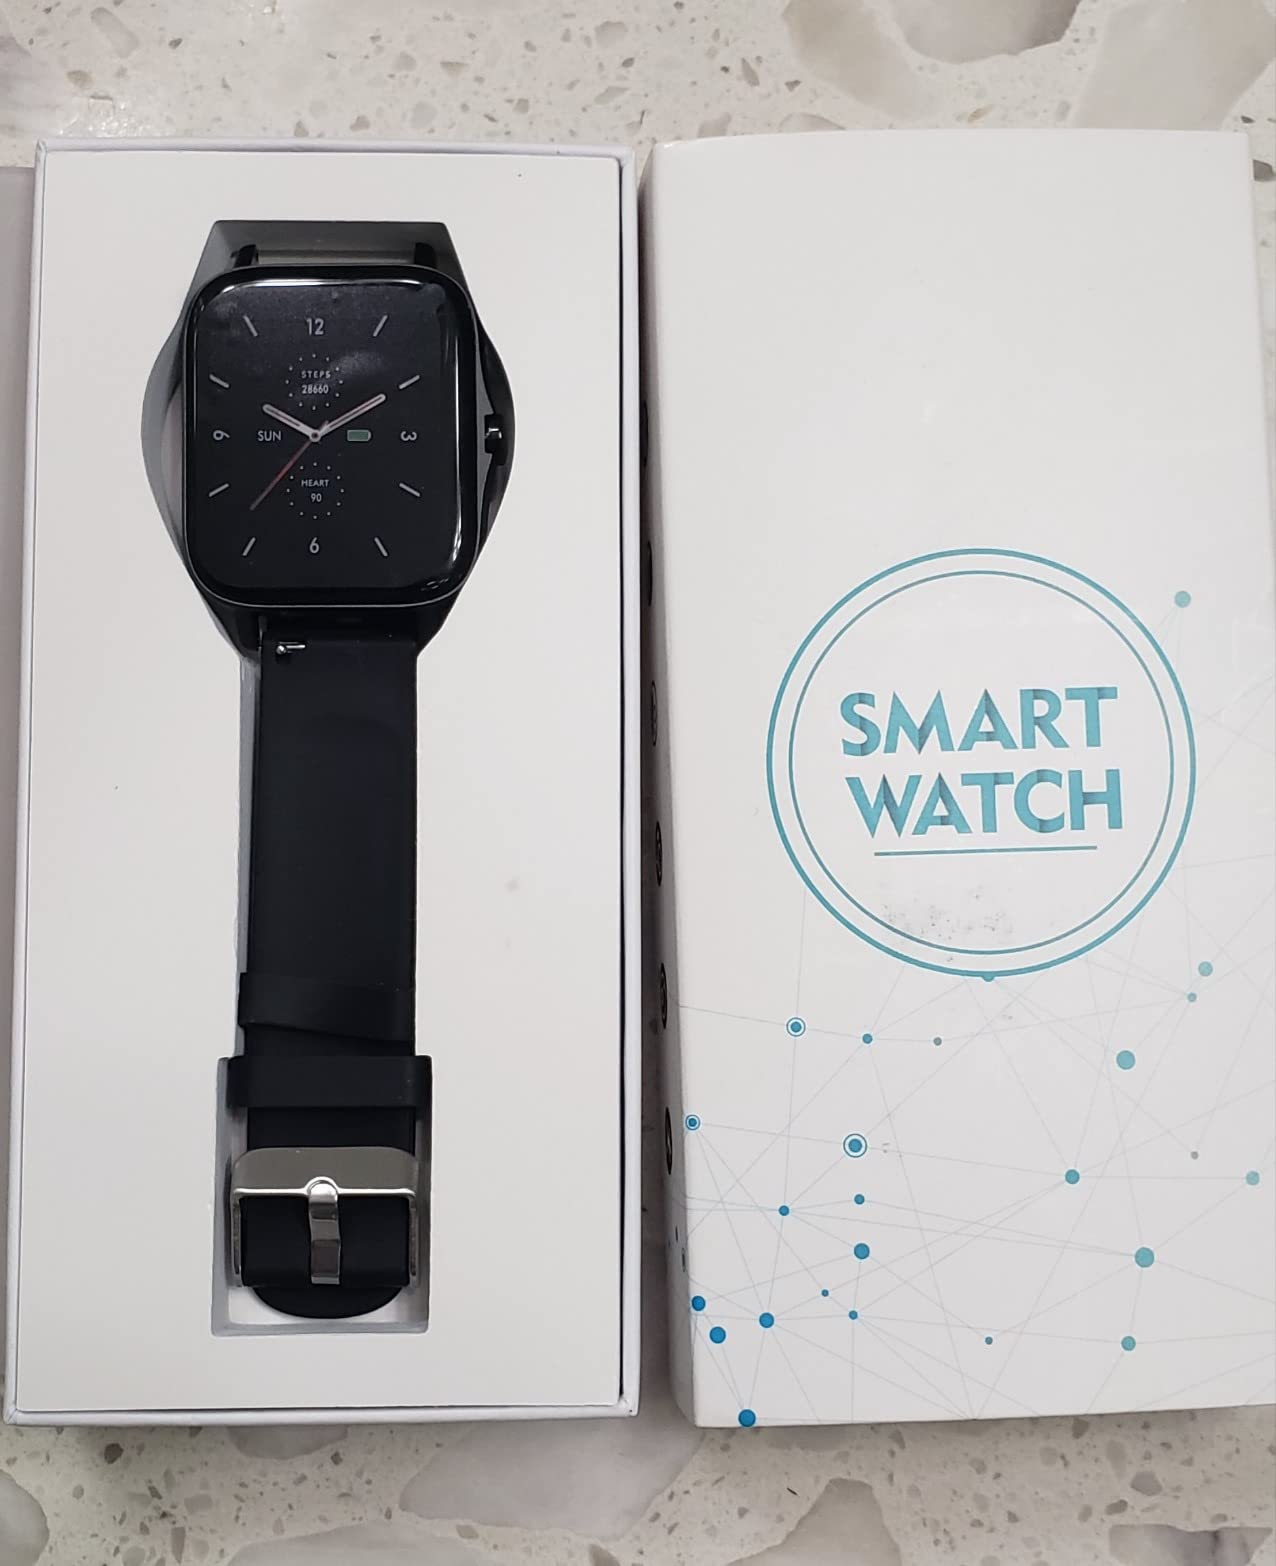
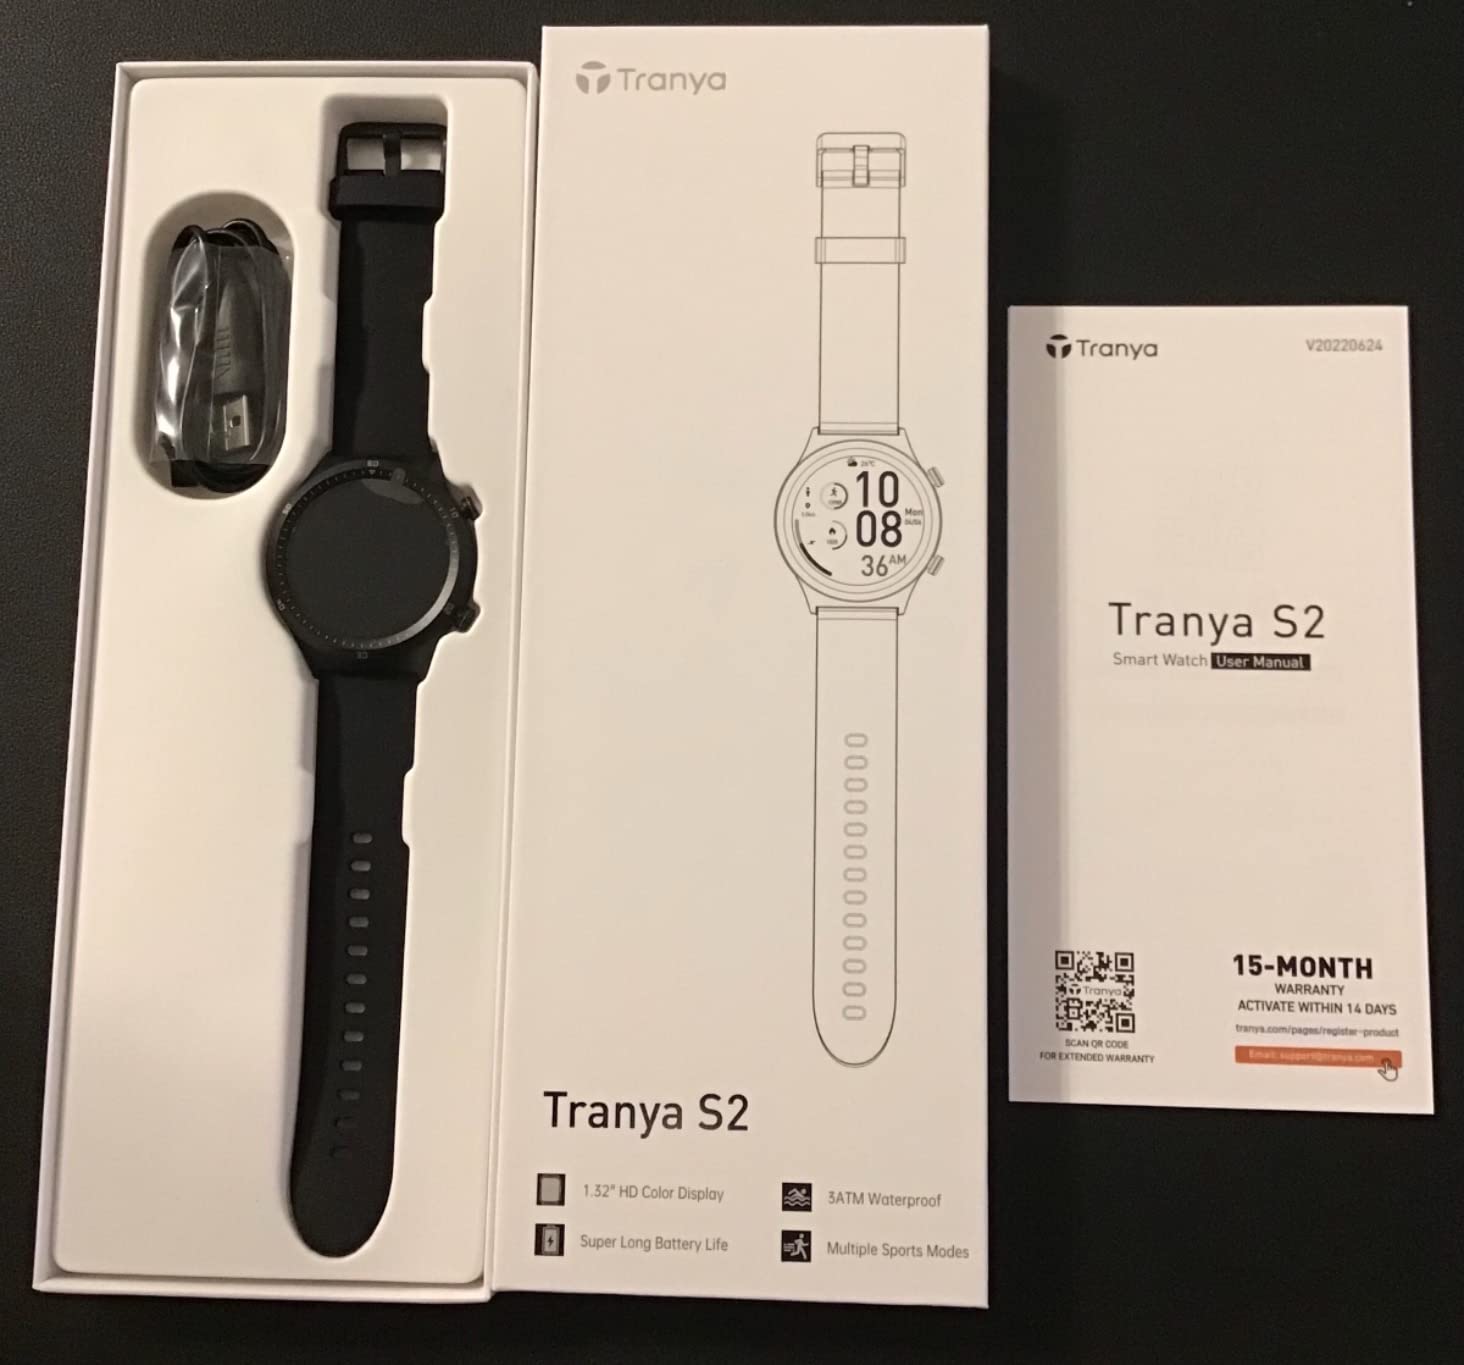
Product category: smartwatch
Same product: no